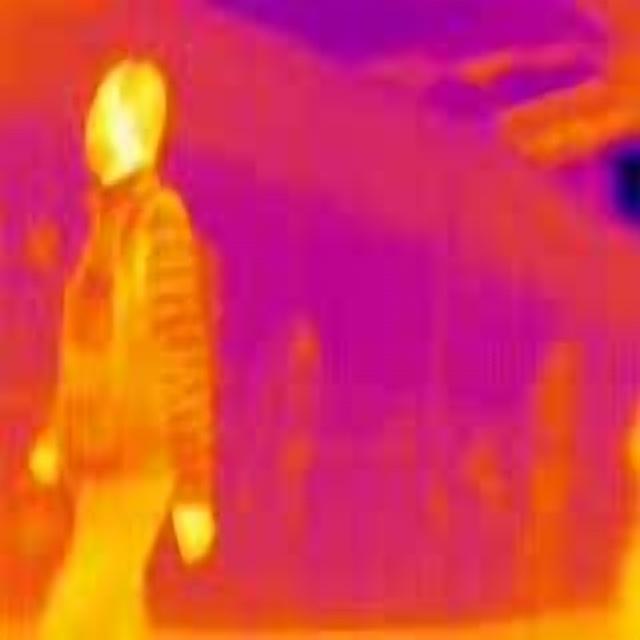
Detected objects:
label: person